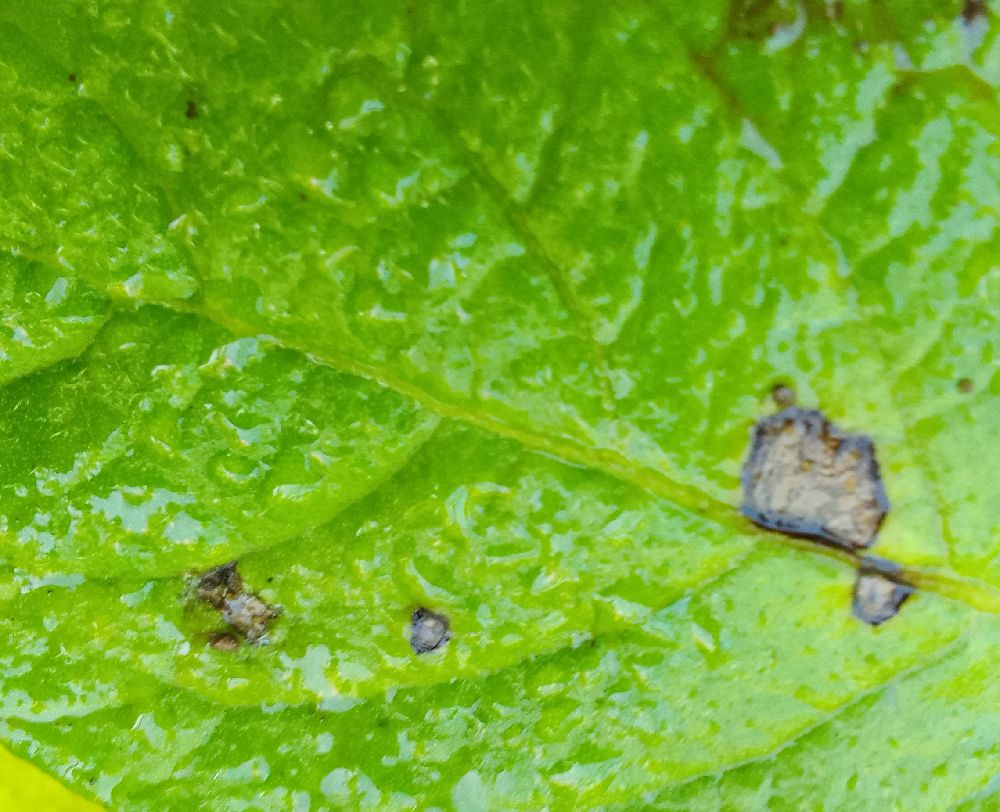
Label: Early blight